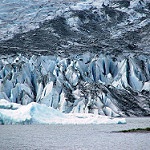
Scene: Outdoor